Lee Bee Wah

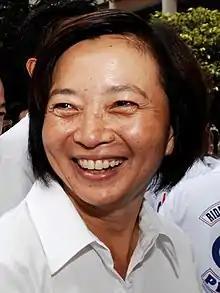
Lee in 2011

Lee Bee Wah (born 6 October 1960), also known as Huajie, is a Malaysian-born Singaporean former politician and engineer. A member of the governing People's Action Party (PAP), she was the member of parliament (MP) representing the Nee Soon South division of Nee Soon GRC between 2011 and 2020, and previously Ang Mo Kio GRC between 2006 and 2011.